Ayrshire

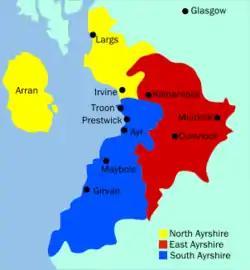
The administrative subdivisions covering Ayrshire. Arran is administered as part of the North Ayrshire council area, but is historically part of Buteshire.

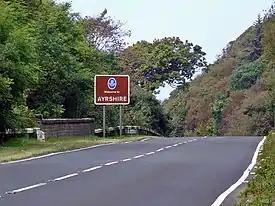
Entering Ayrshire on the northbound A77

Commissioners of Supply were created in 1667 for each shire, and formed the main administrative body for the area until county councils were created in 1890 under the Local Government (Scotland) Act 1889. The 1889 act also led to a review of boundaries of many of Scotland's counties; in the case of Ayrshire the two parishes of Beith and Dunlop, which had both straddled Ayrshire and Renfrewshire, were brought entirely within Ayrshire. The burghs of Ayr and Kilmarnock were both excluded from the area controlled by the county council when it was created in 1890, being deemed capable of running their own services.